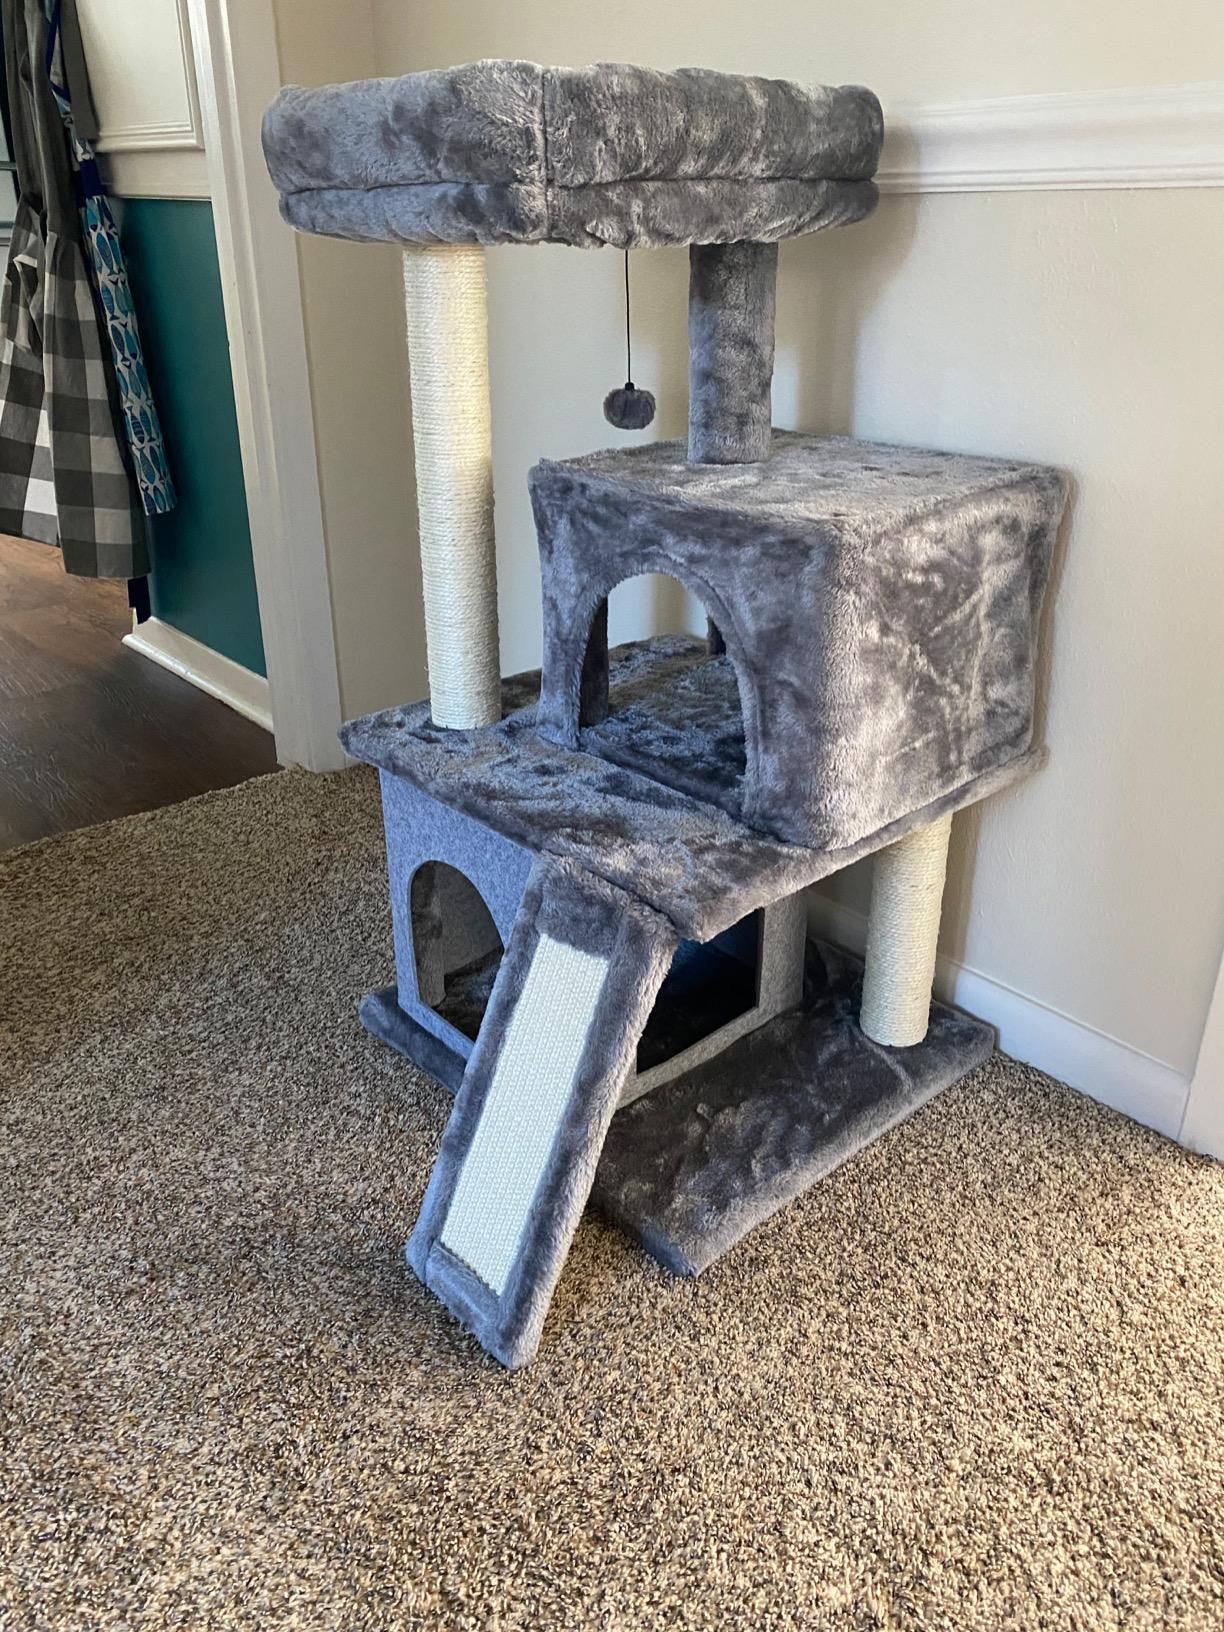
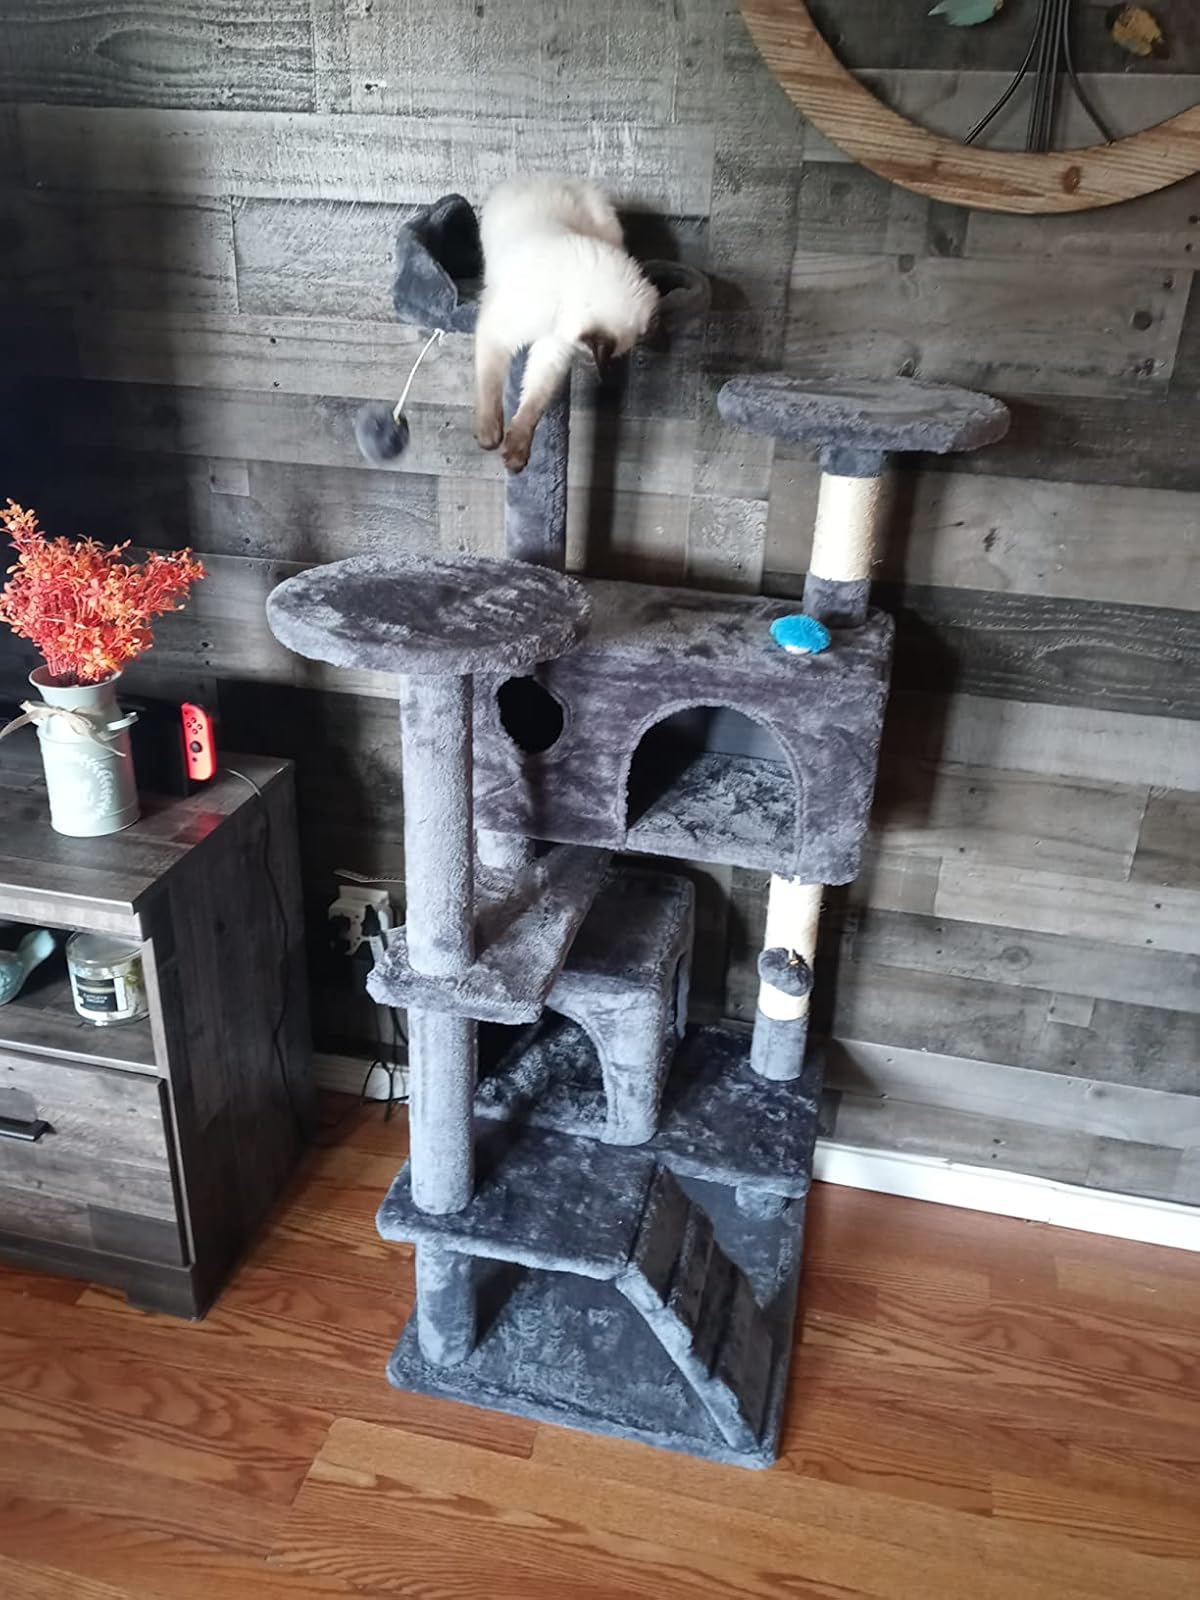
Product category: items_cat tree
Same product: no